Ochsenberg (Königsbronn)

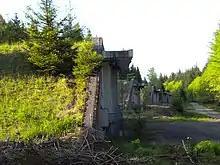
Ammunition depot 2010, bunkers ECM "Stradley"

For a planned ammunition depot of the Bundeswehr (Armed forces of Germany), a forest area east of the village was cleared in 1963. The construction of the 19-hectare site took place in 1964-65: